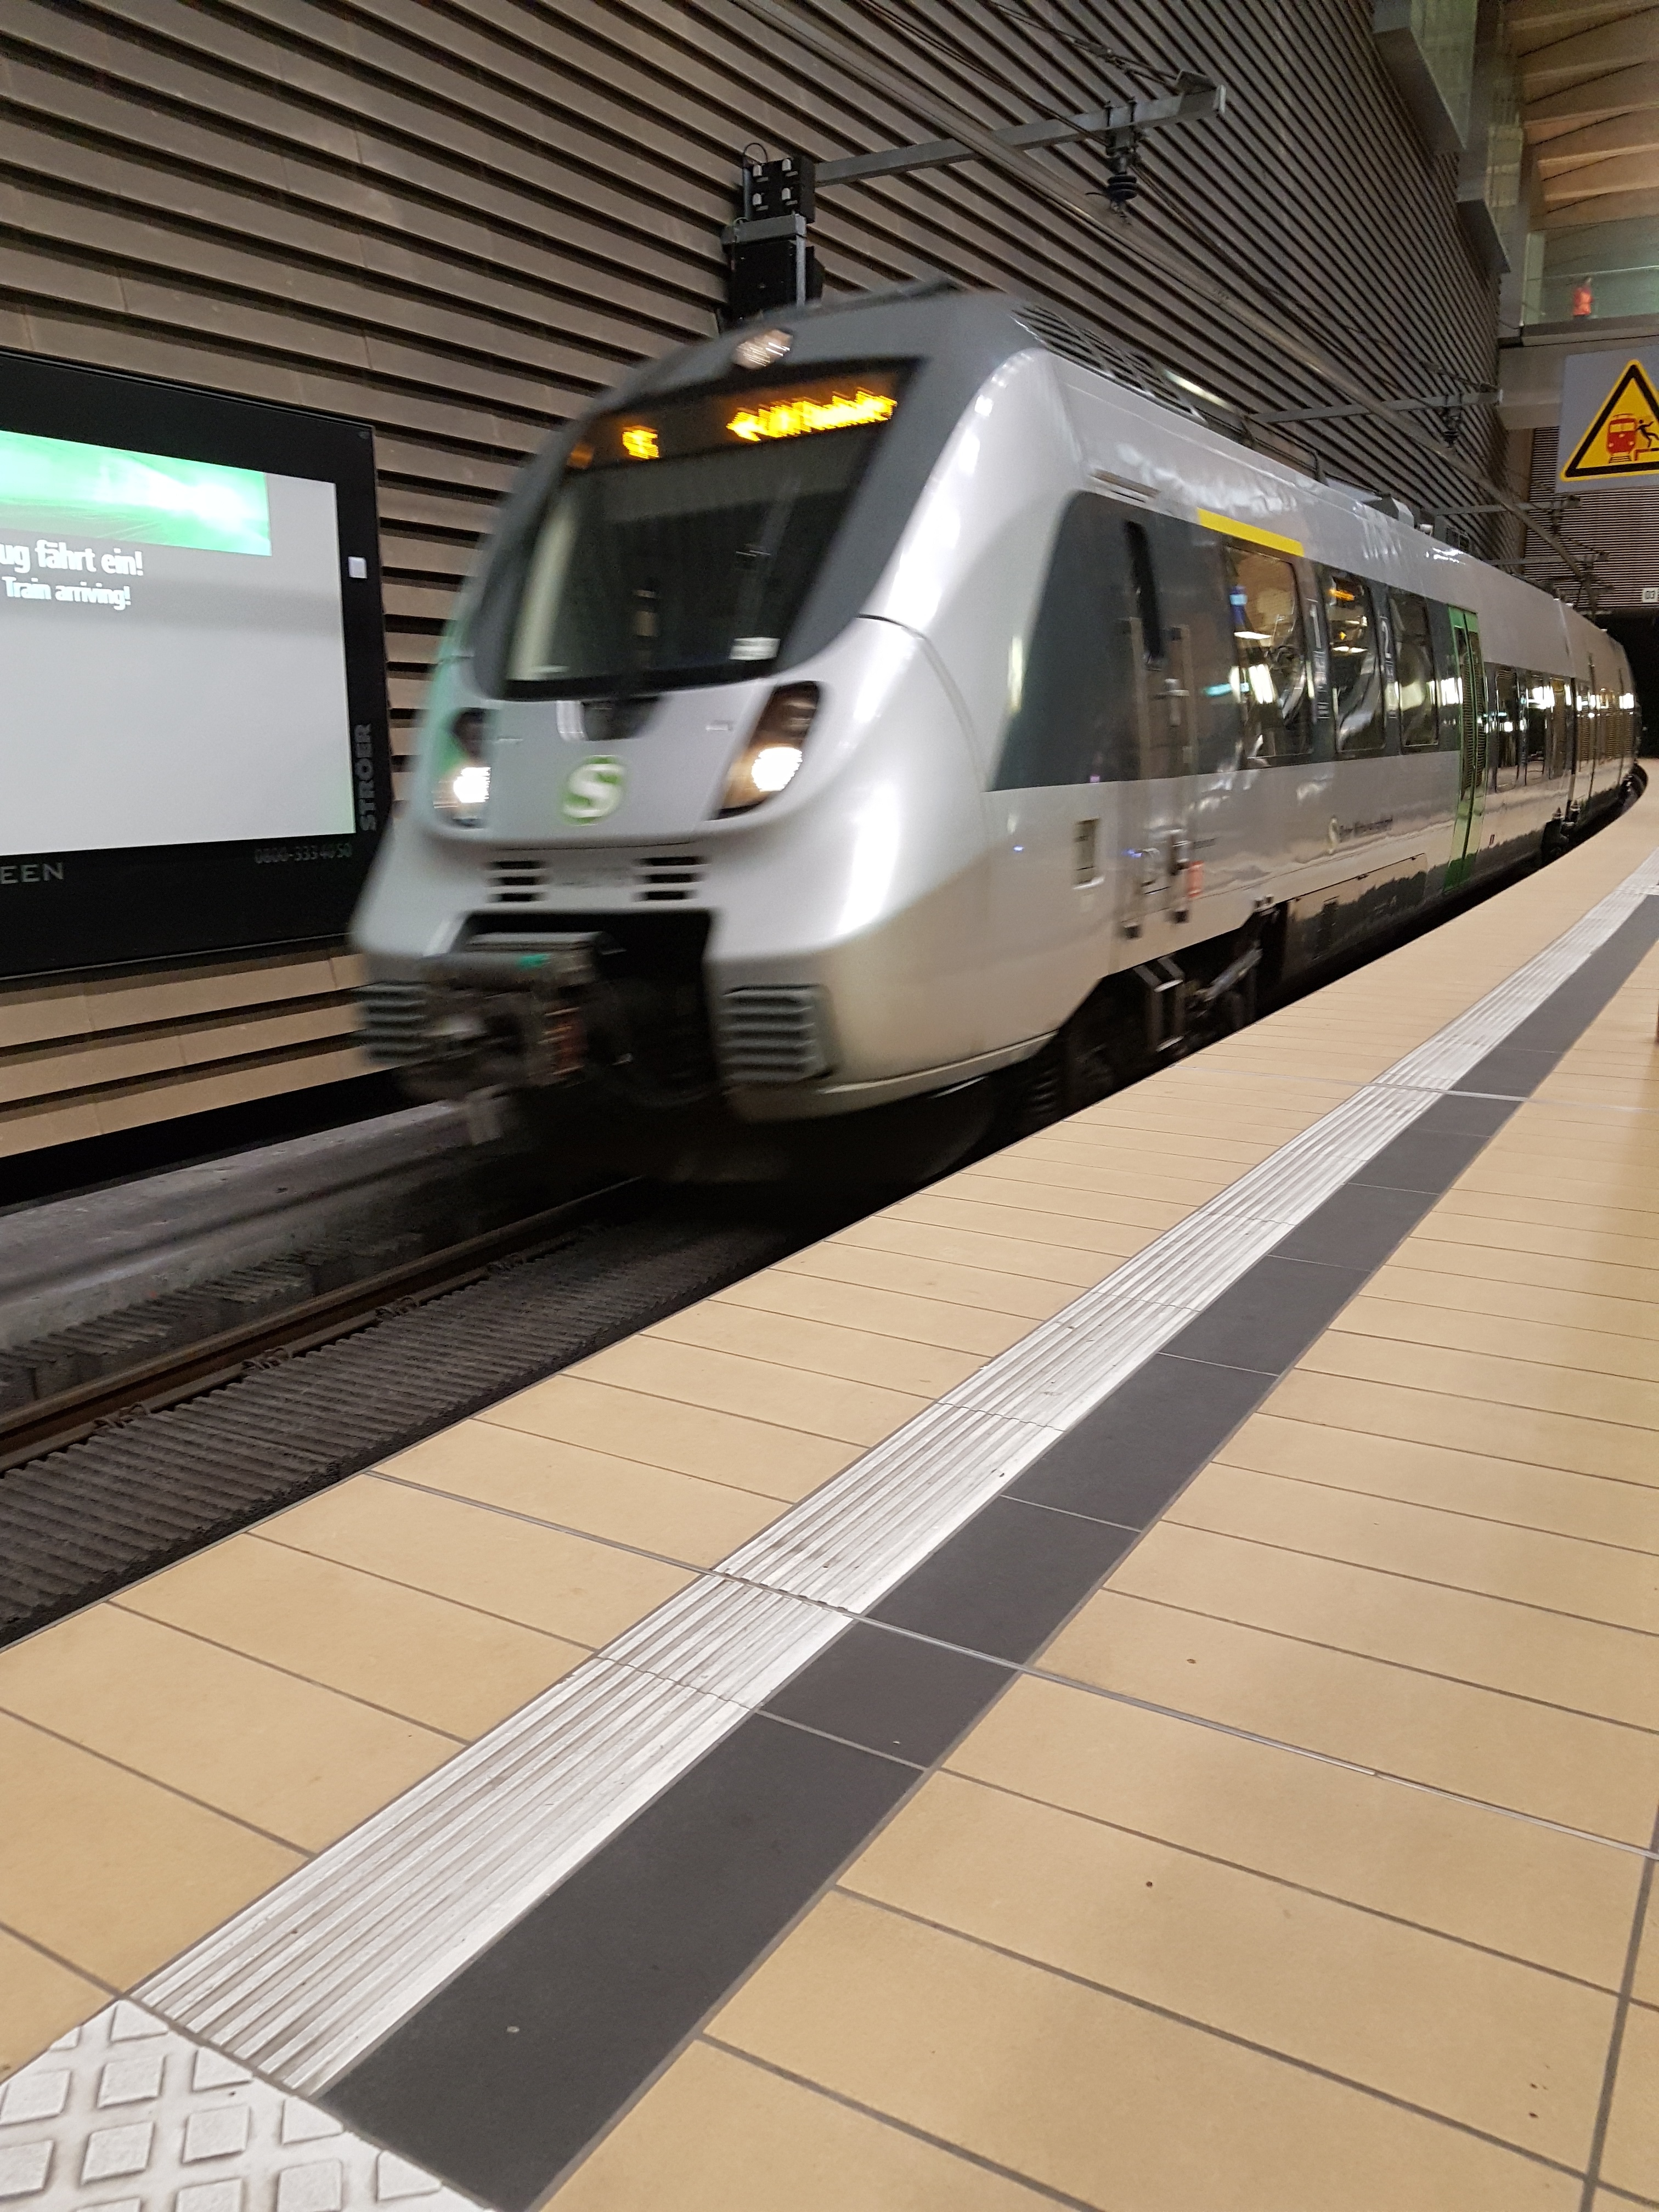
sbahn, leipzig, hauptbahnhof, bahnhof, reise, zug, bahnsteig, geometrie, transport, railway, mode of transport, high speed rail, public transport, train, metro, rolling stock, train station, vehicle, metro station, track, locomotive, metropolitan area, rolling, passenger car, tgv, metropolis, building, maglev, electric locomotive, railroad car